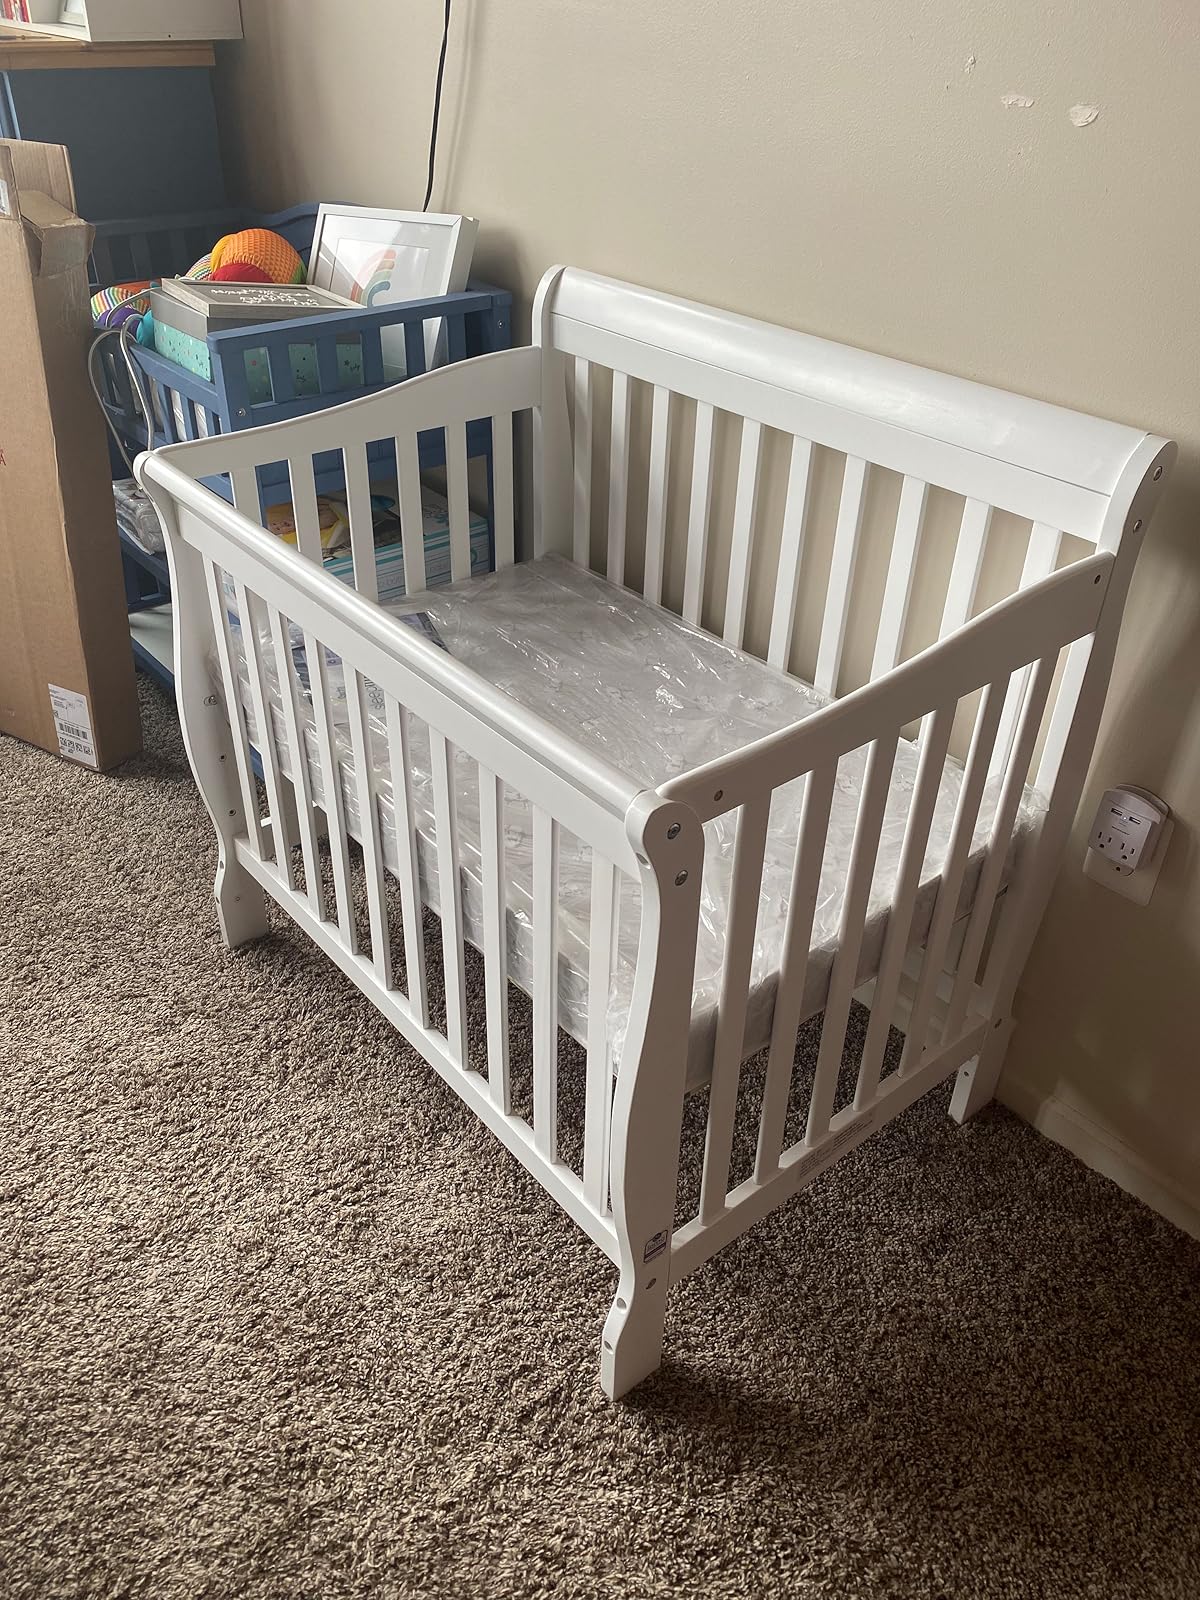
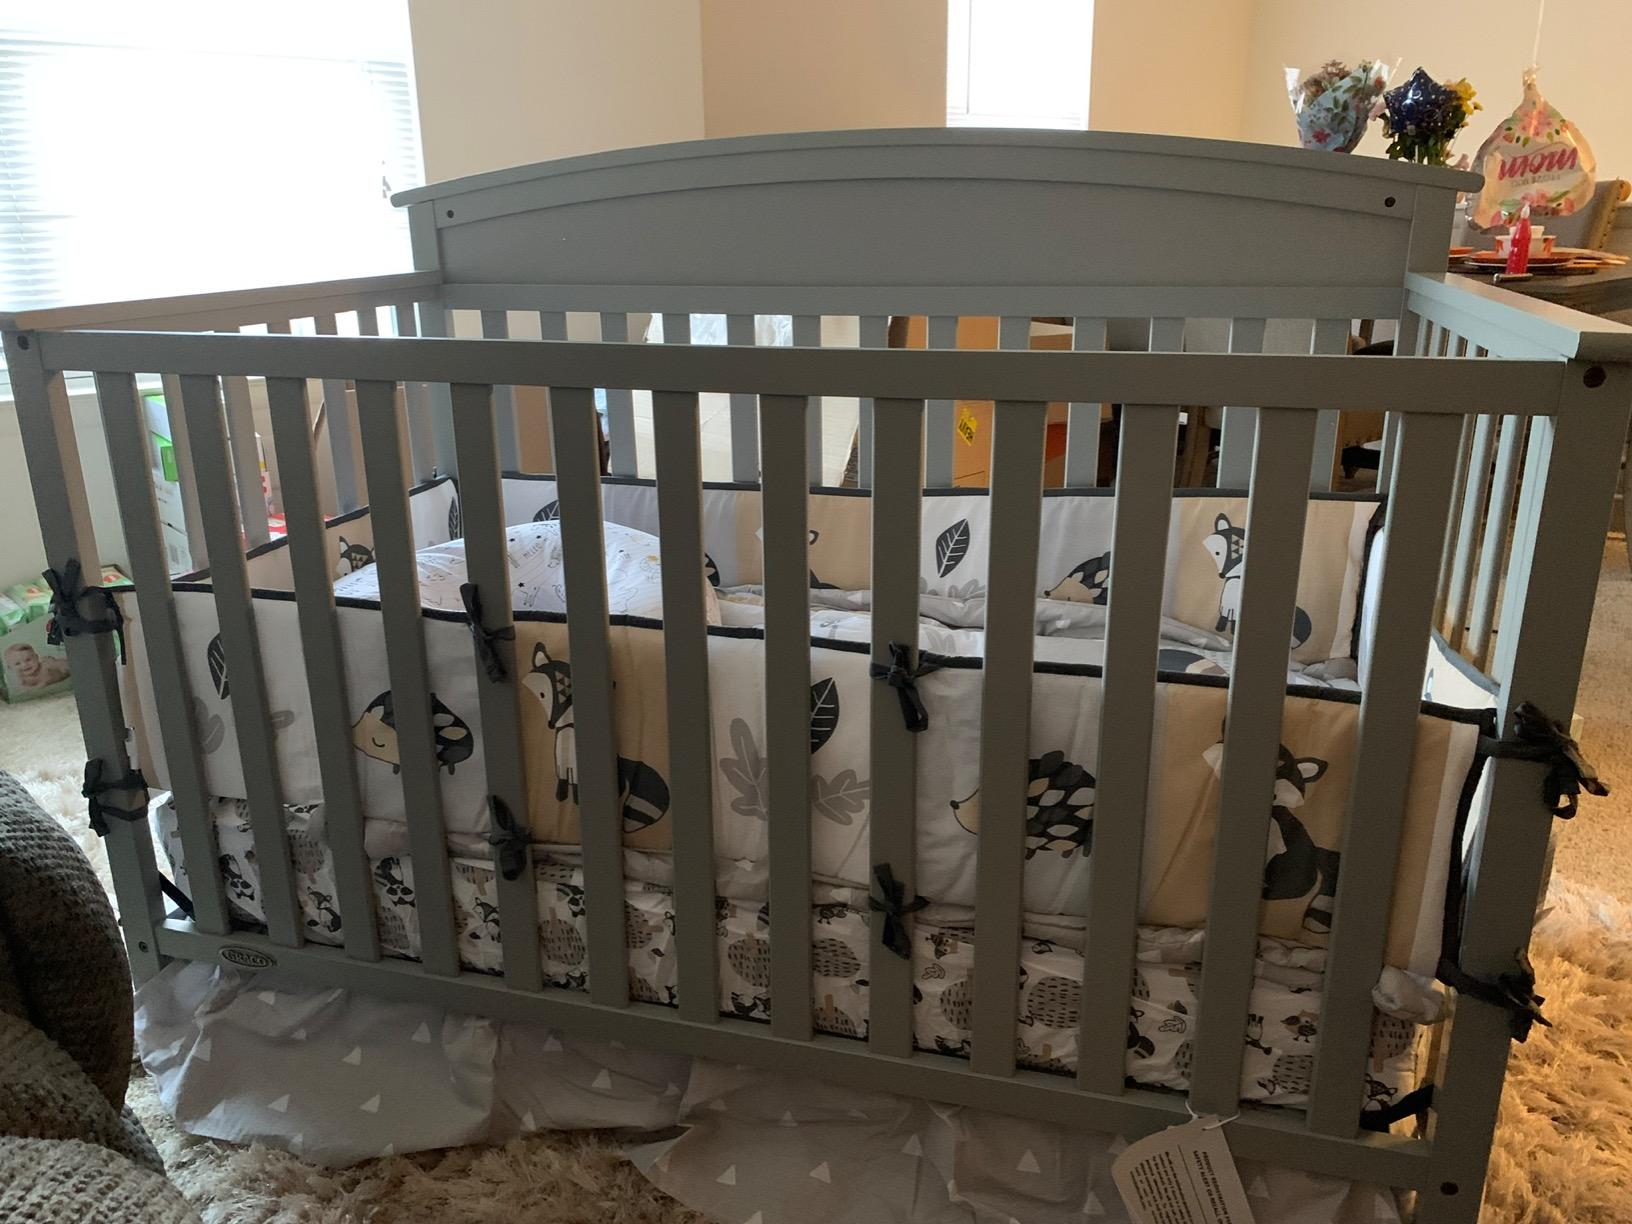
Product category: products_crib
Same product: no